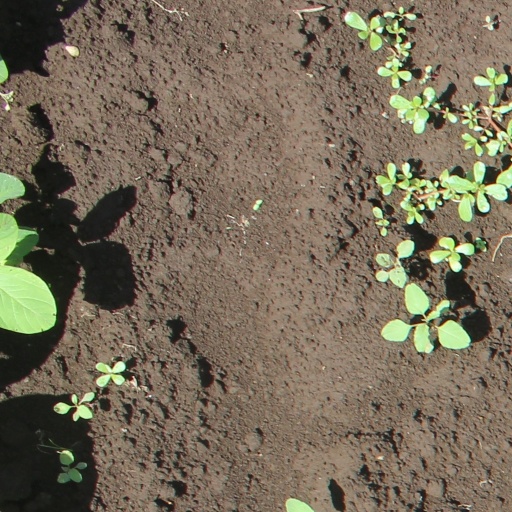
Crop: soybean